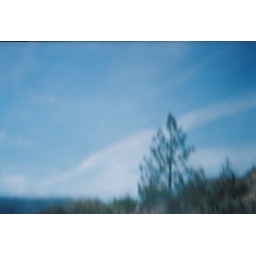
blue sky over quail hollow